Ben Paris

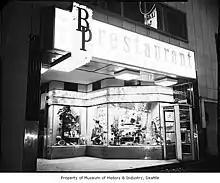
Ben Paris Restaurant storefront

Benjamin M. Paris (July 15, 1884 – January 8, 1950) was an American sportsman, entrepreneur, conservationist, and owner of a landmark restaurant in Seattle, Washington. Paris founded the Seattle Ben Paris Salmon Derby. He is inurned at the columbarium at Evergreen Washelli Memorial Park.